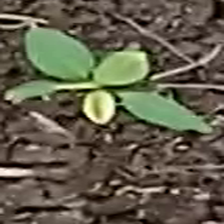
Weed species: Kena_(Commplina_benghalensio)